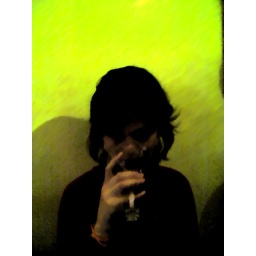
post processing of a cell phone camera sharp x25 shot, a girl drinking wine in a bar with friends